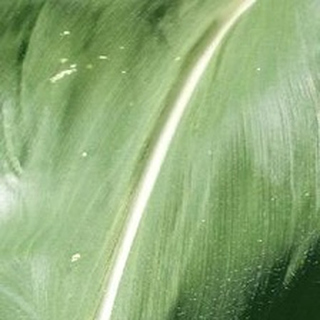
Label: healthy_corn